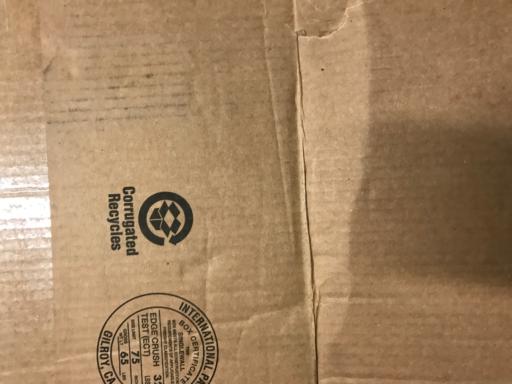
Label: cardboard